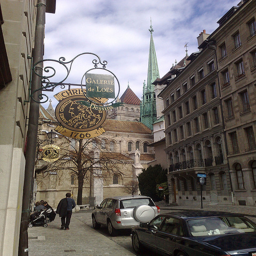
A person walking away from the camera in a European city.
A city street with parked cars and tall buildings.
A couple of cars parked on a narrow street with tall buildings.
Two cars are parked on the side of the road surrounded by buildings.
A narrow street is surrounded by some tall buildings underneath a cloudy sky.